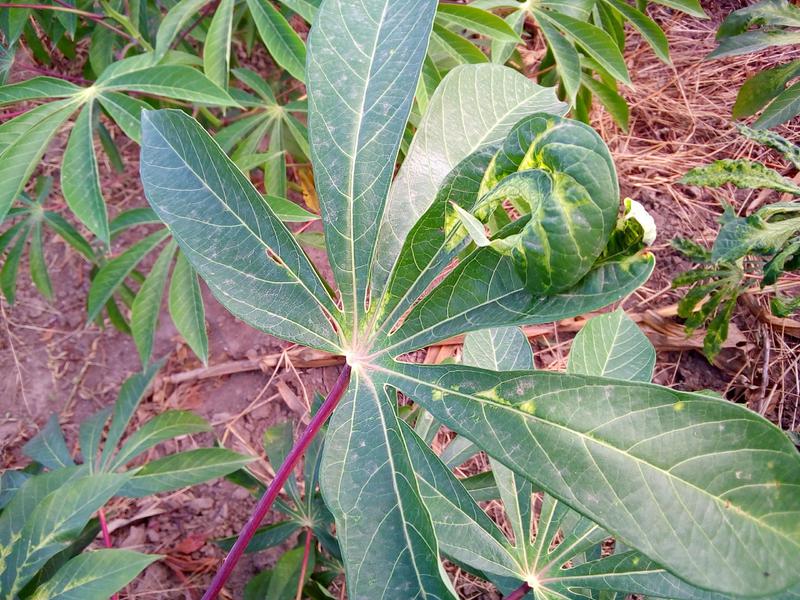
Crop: cassava
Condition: mosaic_disease